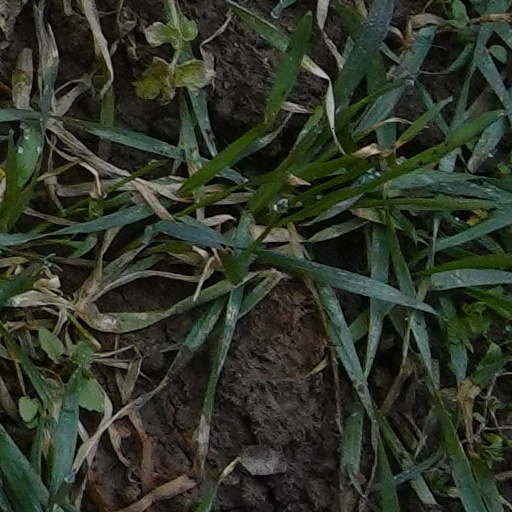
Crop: wheat